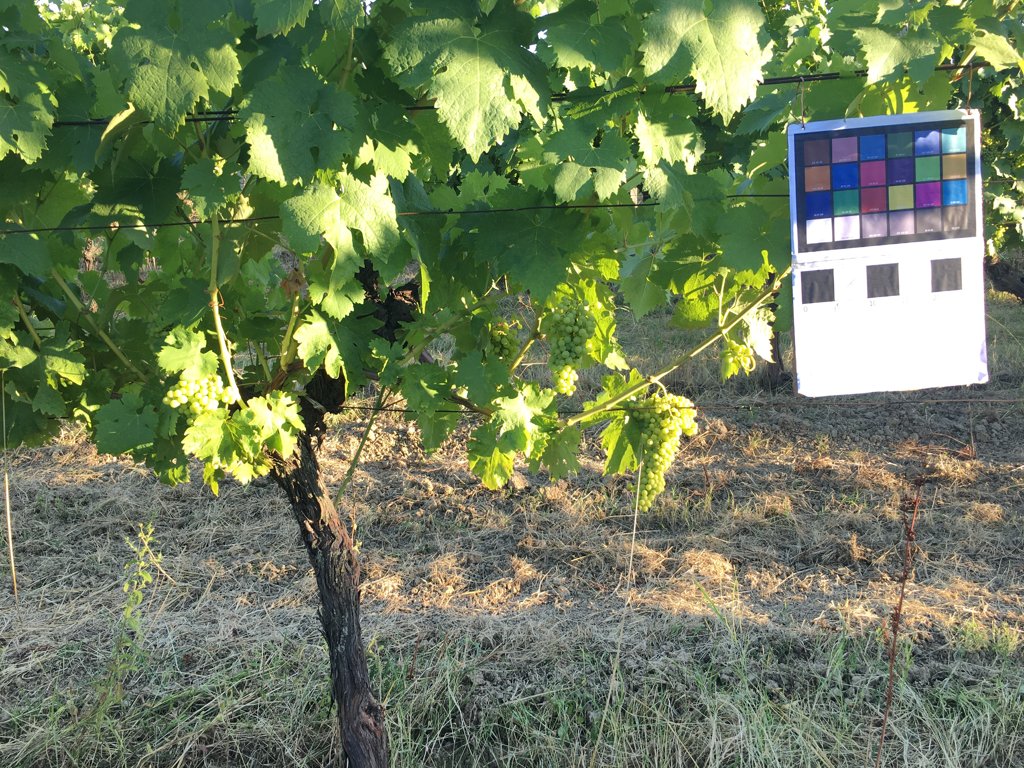
Berries visible: 309
Grape clusters: 5